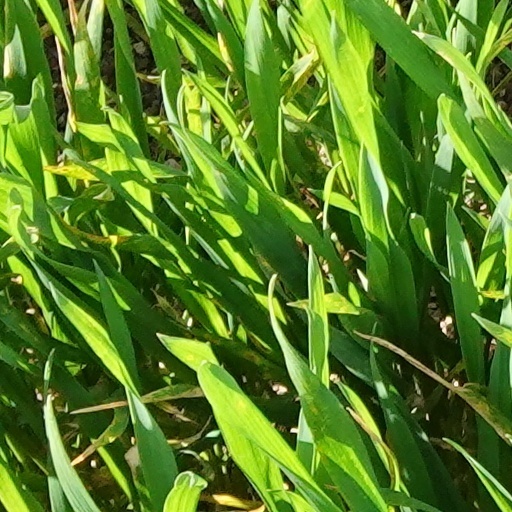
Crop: wheat